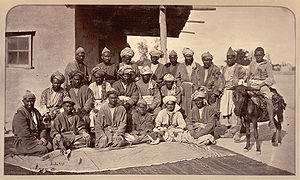
Hazara
Hazara, 1879–1880
Hazara ether et persisktalende folk, som primært bor i den centrale Hazarajat region i Afghanistan. Hazarerne udgør godt 25% af Afghanistans befolkning og er dermed den tredjestørste etniske folkegruppe i landet. Der findes også betydelige grupper i Quetta i Pakistan samt Iran.